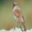
Label: bird